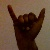
The image shows a hand gesture representing the letter 'Y' in Indian Sign Language.